Exit the Vamp

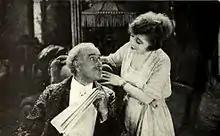
Theodore Roberts and Ethel Clayton in a film still from "Exit the Vamp"

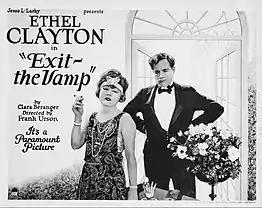
Exit the Vamp lobby card

Exit the Vamp is a 1921 American silent comedy film directed by Frank Urson and written by Clara Beranger. The film stars Ethel Clayton, T. Roy Barnes, Fontaine La Rue, Theodore Roberts, William Boyd, and Michael D. Moore. The film was released on November 6, 1921, by Paramount Pictures.